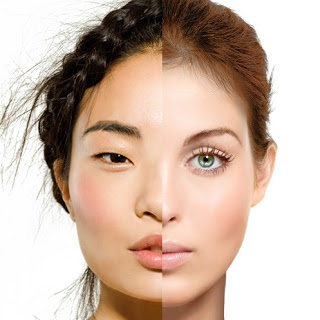
Gender: women